Mickey in Arabia

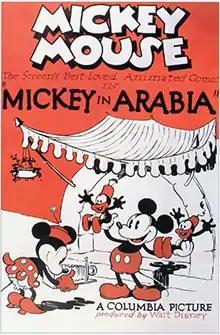

Mickey in Arabia is a 1932 American animated short film produced by Walt Disney Productions and released by Columbia Pictures. This was also the final cartoon in the Mickey Mouse series to be released by Columbia Pictures. Walt Disney plays Mickey Mouse and Marcellite Garner plays Minnie. It was the 43rd Mickey Mouse film released, the seventh of that year. The date of its release is thought to be July 18, 1932, but at least one source gives July 11 as the date.